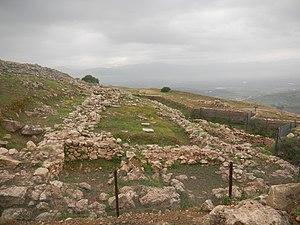
Bâtiments du mégaron de Midéa, en Argolide.
Midéa est une ancienne cité mycénienne, située dans le Péloponnèse, en Grèce. Avec Mycènes et Tirynthe, elle est une des trois grandes cités mycéniennes fortifiées par une muraille cyclopéenne en Argolide.